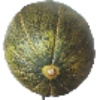
Label: melon_piel_de_sapo